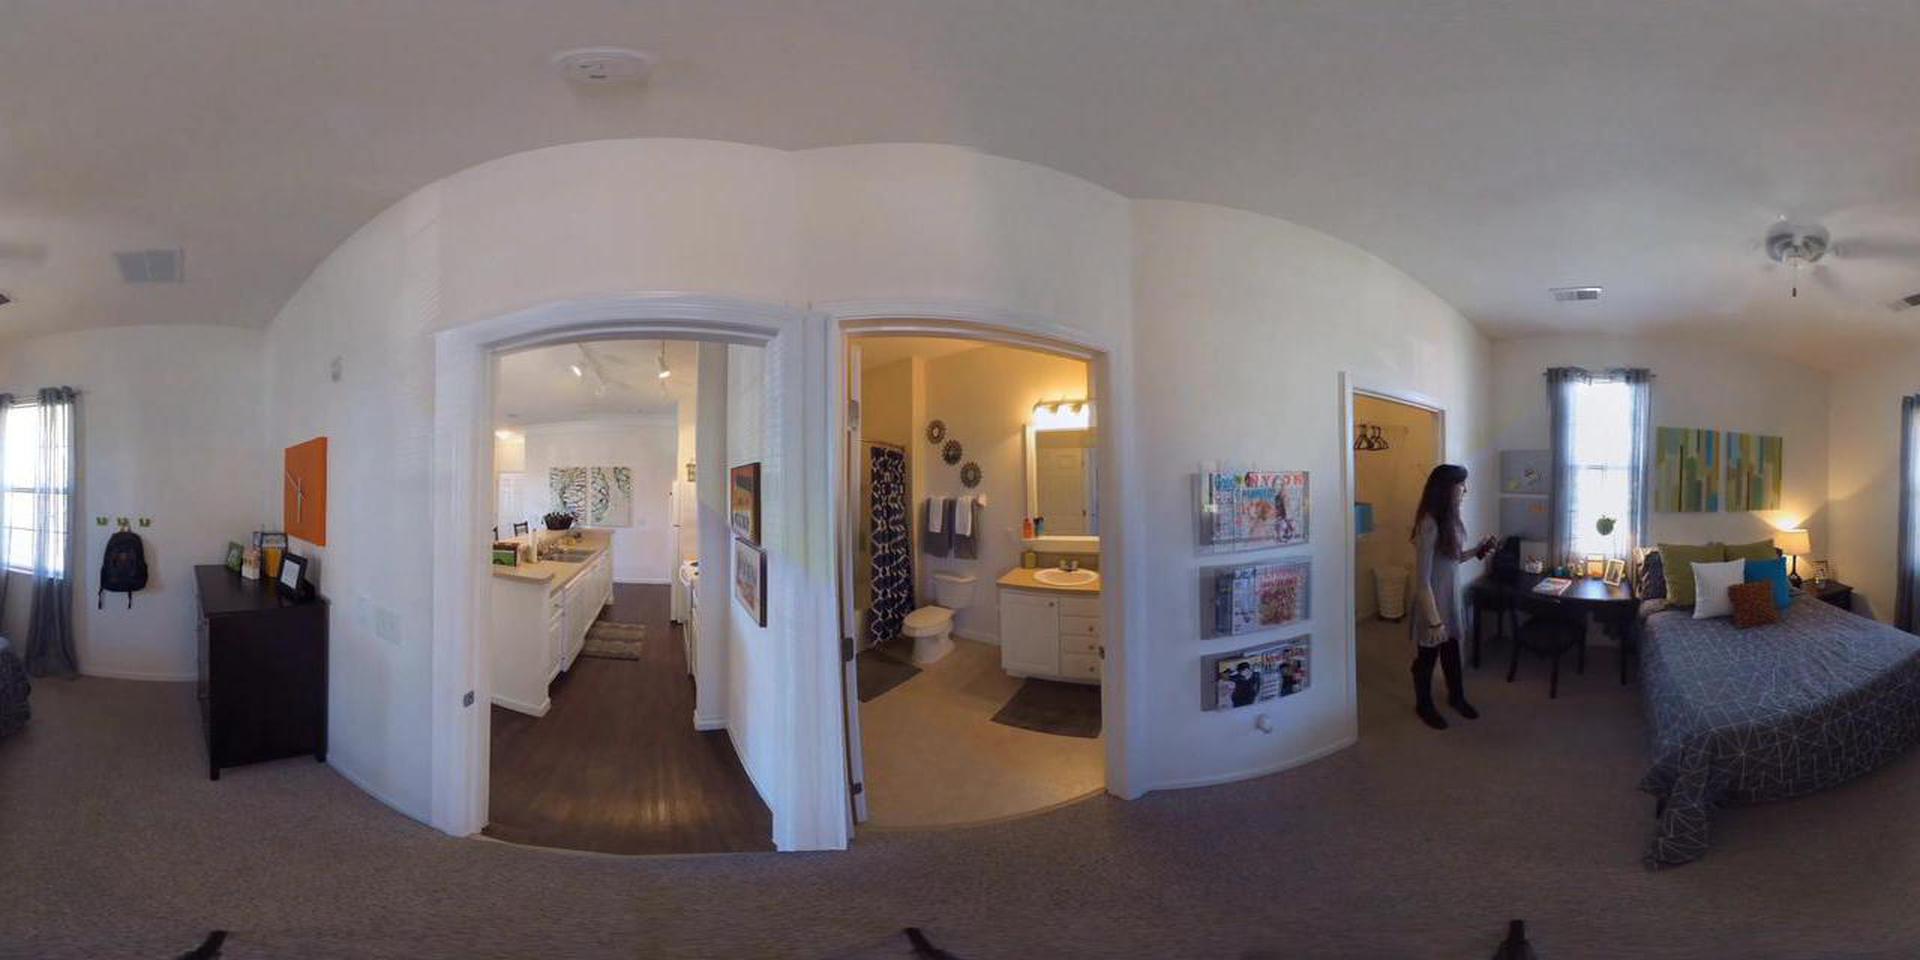
Referred object: the black backpack hanging by the window

Referred object: turn right to the desk, with a person standing beside the desk

Referred object: the desk opposite the bed